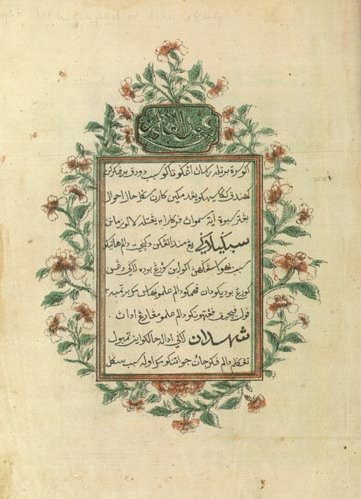
อับดุลละฮ์ บิน อับดุล กาดีร์

| image = AbdullahbinAbdulKadir-HikayatAbdullah-1849.jpg
| caption = หน้าหนึ่งจาก "ฮิกายัตอับดุลละฮ์" ("Hikayat Abdullah") ที่เขียนด้วยภาษามลายูอักษรยาวี จากห้องสมุดแห่งชาติสิงคโปร์ การตีพิมพ์ครั้งแรกซึ่งหาได้ยากนั้น เขียนระหว่าง พ.ศ. 2383–2386 ตีพิมพ์เมื่อ พ.ศ. 2392
| birth_name = อับดุลละฮ์ บิน อับดุล กาดีร์'
| birth_date = ค.ศ. 1796
| birth_place = มะละกาของดัตช์|มะละกา
| death_place = ญิดดะฮ์ จักรวรรดิออตโตมัน
| occupation = ผู้เขียน, ผู้แปล และครู
| period = คริสต์ศตวรรษที่ 19
| genre = สารคดี
| subject = ประวัติศาสตร์มาเลเซีย|ประวัติศาสตร์มาเลเซียตอนต้น
อับดุลละฮ์ บิน อับดุล กาดีร์ (; ) หรือ มุนซี อับดุลละฮ์ () เป็นนักเขียนที่มีบทบาทมากในมาเลเซียและสิงคโปร์ ผลงานที่สำคัญคือ "ฮิกายัตอับดุลละฮ์" ที่สะท้อนประวัติศาสตร์ของมะละกาและสิงคโปร์ และเป็นจุดเริ่มต้นของวรรณกรรมแบบใหม่ในมาเลเซีย เขาเสียชีวิตระหว่างเดินทางไปแสวงบุญที่เมกกะที่บริเวณใกล้ ๆ กับญิดดะฮ์ จักรวรรดิออตโตมัน
== ประวัติ ==
อับดุลละฮ์เกิดเมื่อ พ.ศ. 2339 หรือ พ.ศ. 2340 ที่มะละกา เกิดในครอบครัวชาวมาเลเซียเชื้อสายอาหรับ-อินเดียที่เคร่งศาสนา เขาเริ่มเรียนภาษามลายูกับบิดาคืออับดุล กาดีร์ ผู้เชี่ยวชาญทั้งภาษามลายู ภาษาอาหรับ และภาษาทมิฬในสมัยนั้น เขาได้เรียนภาษามลายูและภาษาอาหรับจนสามารถช่วยบิดาร่างหนังสือสัญญาทางการค้าได้ ต่อมาใน พ.ศ. 2353 เขาทำงานเป็นเสมียนให้กับสแตมฟอร์ด แรฟเฟิลส์ โดยมีหน้าที่คัดลอกงานเขียนที่เป็นภาษามลายูระหว่าง พ.ศ. 2358–2362 เขาทำงานกับมิชชันนารีในมะละกาโดยเป็นผู้สอนภาษามลายู ช่วยในการแปลไบเบิลเป็นภาษามลายู จัดทำคู่มือสนทนามลายู-อังกฤษ หลังจาก พ.ศ. 2362 อับดุลละฮ์ย้ายไปสิงคโปร์และทำงานร่วมกับพ่อค้าในสิงคโปร์ เขาย้ายไปอยู่ที่สิงคโปร์อย่างเป็นทางการใน พ.ศ. 2383 หลังจากที่บิดาของเขาเสียชีวิต
งานเขียนที่สำคัญของอับดุลละฮ์คือ "ฮิกายัตอับดุลละฮ์" ที่เขียนในเชิงอัตชีวประวัติและสะท้อนภาพของสิงคโปร์ตั้งแต่ พ.ศ. 2362 เป็นต้นมาและสะท้อนให้เห็นความเปลี่ยนแปลงของสังคมมลายูในช่วงที่อังกฤษเข้ามามีอิทธิพลอย่างชัดเจนและเป็นช่วงที่ราชสำนักยะโฮร์เสื่อมอำนาจลง นอกจากนี้ งานเขียนที่สำคัญอีกชิ้นหนึ่งของเขาคือ กซา ปลายารัน อับดุลละฮ์ ซึ่งเป็นการเล่าประสบการณ์การเดินเรือเลียบชายฝั่งทางตะวันออกของคาบสมุทรมลายูใน พ.ศ. 2370 งานเขียนชิ้นสุดท้ายคือบันทึกการเดินทางไปประกอบพิธีฮัจญ์ที่เมกกะที่เขาเสียชีวิตระหว่างการเดินทางใน พ.ศ. 2397
== อ้างอิง ==
* ชุลีพร พงศ์สุพัฒน์. อับดุลเลาะห์ บิน อับดุล กาดีร์ ใน สารานุกรมประวัติศาสตร์สากลสมัยใหม่: เอเชีย เล่ม 1 อักษร A-B ฉบับราชบัณฑิตยสถาน. กทม.ราชบัณฑิตยสถาน. 2539. หน้า 11 - 14
หมวดหมู่:นักเขียนชาวมาเลเซีย
หมวดหมู่:ชาวมาเลเซียเชื้อสายอาหรับ
หมวดหมู่:ชาวมาเลเซียเชื้อสายเยเมน
หมวดหมู่:ชาวมาเลเซียเชื้อสายอินเดีย
หมวดหมู่:ชาวมาเลเซียเชื้อสายทมิฬ
หมวดหมู่:มุสลิมชาวมาเลเซีย
หมวดหมู่:บุคคลจากรัฐมะละกา